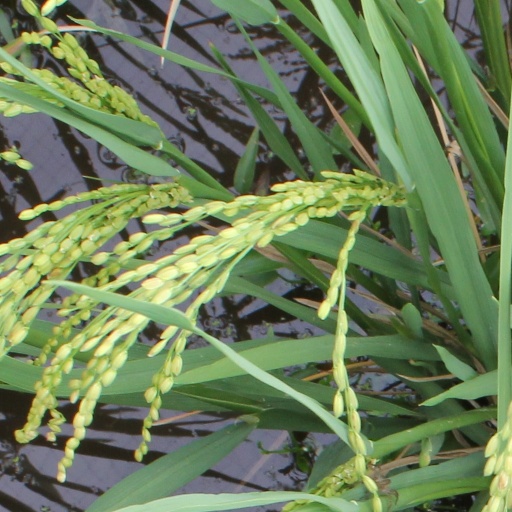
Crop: rice